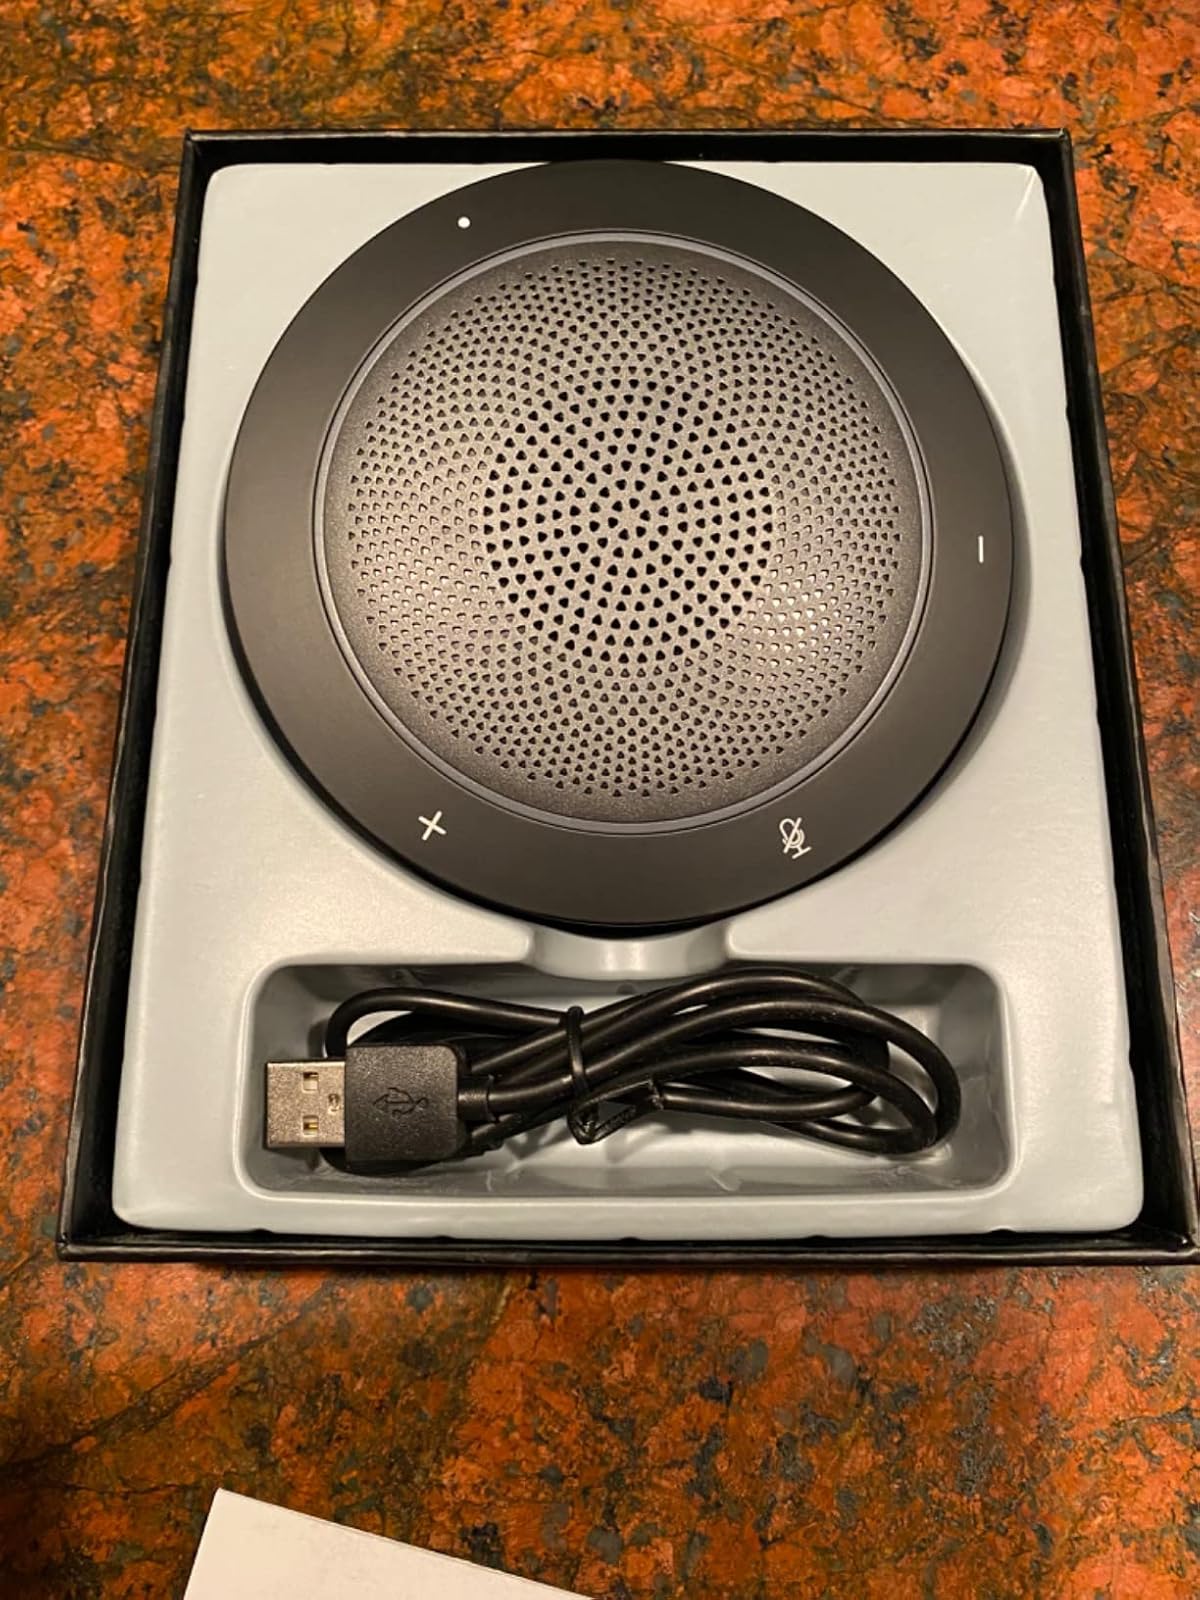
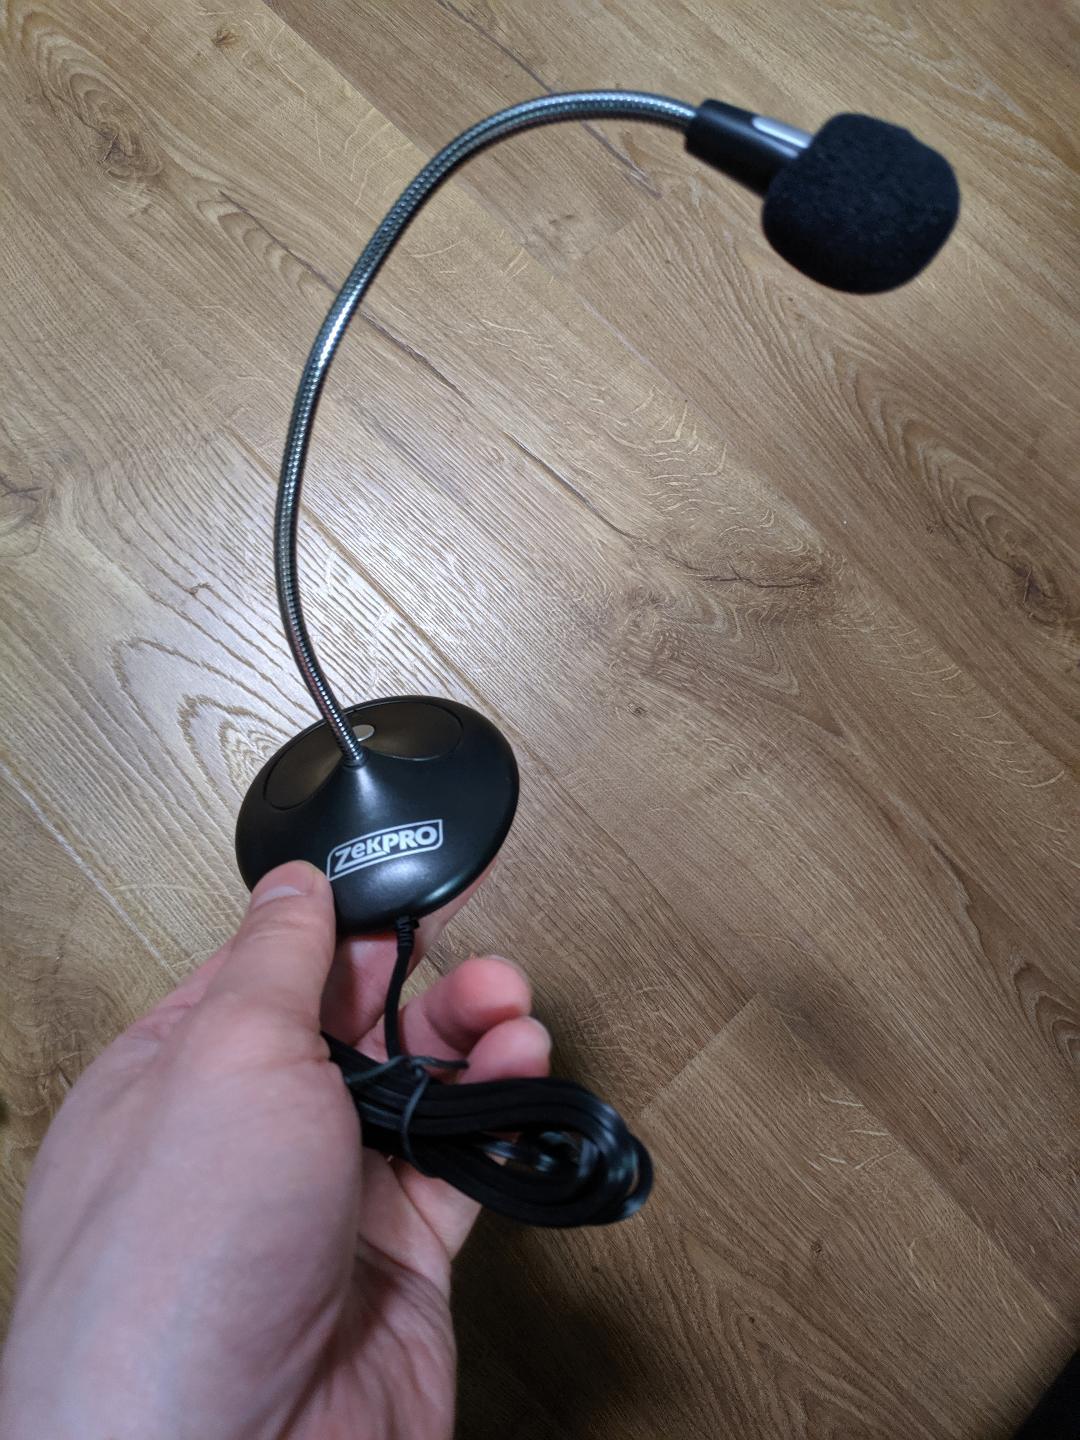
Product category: microphone
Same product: no